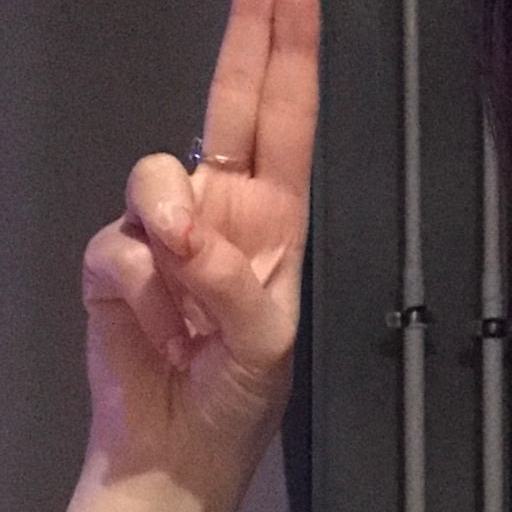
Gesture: two_up